Navodaya Times

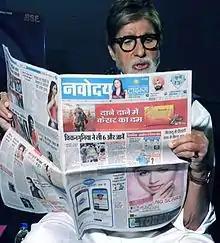
Amitabh Bachchan reading "Navodaya Times" during the promotional drive of his new movie Pink at Delhi on Sept15,2016

Navodaya Times is a Hindi-language newspaper established in 2013 and published from Delhi. It is owned by the Punjab Kesari group (The Hindsamachar Ltd.). It is one of the four newspapers started by the group; the other three are "Punjab Kesari", "Hind Samachar" in Urdu and "Jagbani" in Punjabi languages.